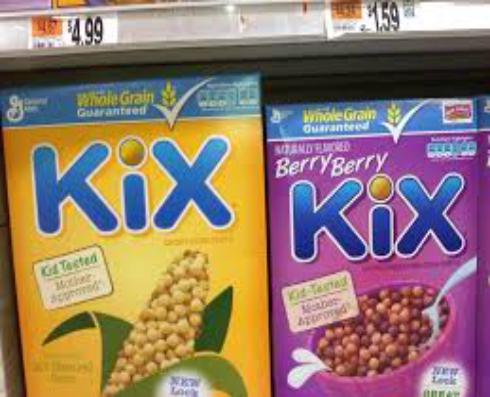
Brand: Berry Berry Kix
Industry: Food